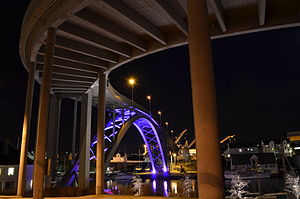
Risøybroen
Risøybroen set fra Haugesund.